Dil Mera Dharkan Teri (1968 film)

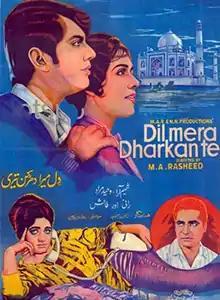
Film poster

Dil Mera Dharkan Teri is a 1968 Pakistani Urdu-language musical romance film produced by Murtaza Aftab and directed by M. A. Rasheed.